Angkas

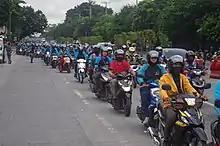
Angkas riders in Metro Manila

Angkas has over 30,000 drivers as of March 2023, which were drawn from a pool of 60,000 applicants who were provided free training from the company and are considered to be independent contractors. Applicant drivers are subjected to test by the company which includes on how to use the Angkas mobile app, and accomplishing an obstacle course.